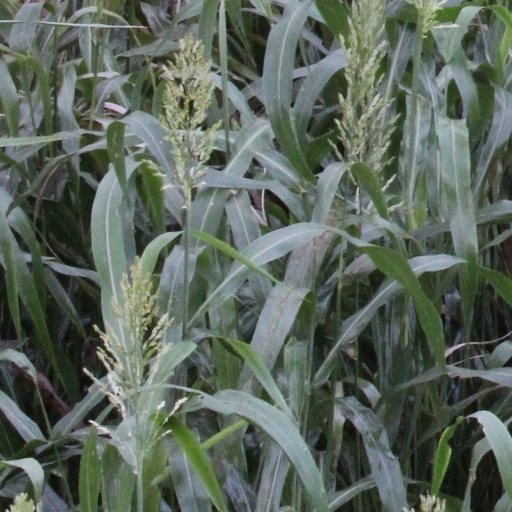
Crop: sorghum